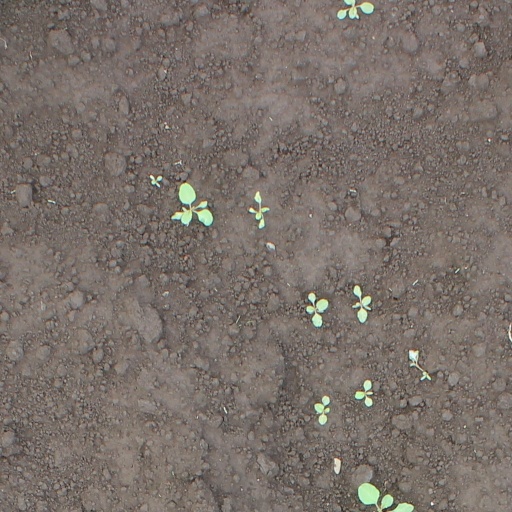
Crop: soybean